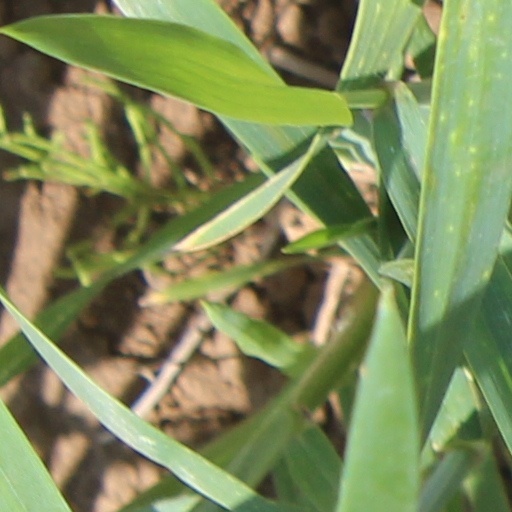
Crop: wheat